Lolcat

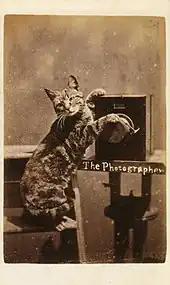
A Brighton Cats carte de visite by Harry Pointer,

British portrait photographer Harry Pointer created a carte de visite series featuring cats posed in various situations in the early 1870s. To these he usually added amusing text intended to further enhance their appeal. These souvenir cards were known as Brighton Cats. Other early figures include Harry Whittier Frees and (using taxidermied animals) Walter Potter.